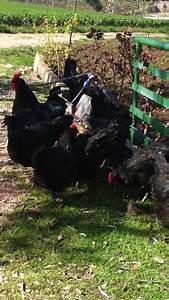
Label: gallina